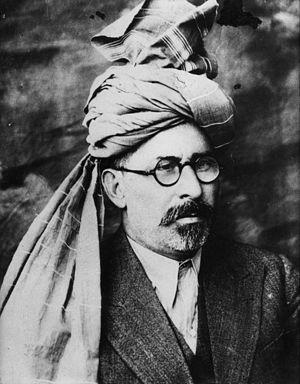
Les Nasher sont une famille noble afghane et Khans de la tribu Kharoti.